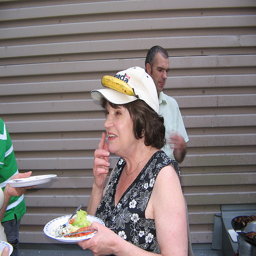
A woman holding a plate of food with a banana on her head.
A woman is holding a plate of food, with a banana on her cap.
A woman holds a plate of food as she talks to other people.
A woman with a banana on her hat holds a plate of food.
A woman with a plate of food smiles with a banana on her cap.